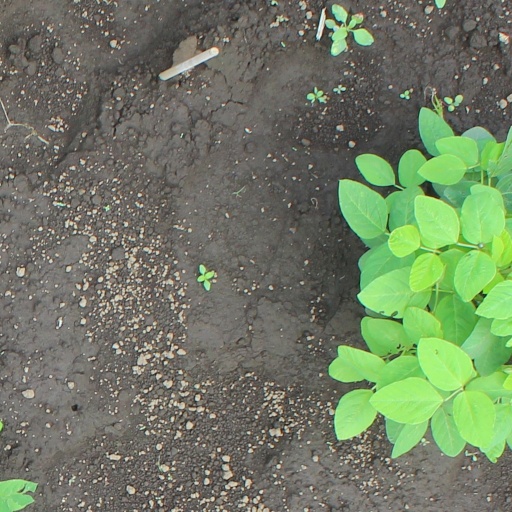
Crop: soybean